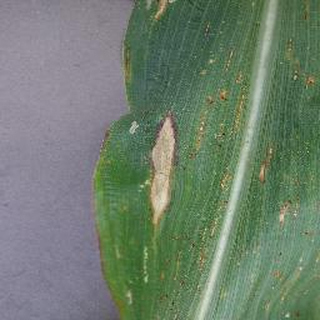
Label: corn_northern_leaf_blight